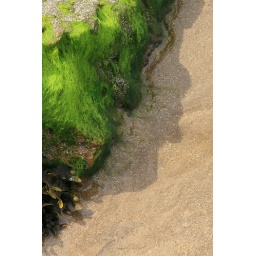
green algae texture against shadow on sand texture. Happy with this.